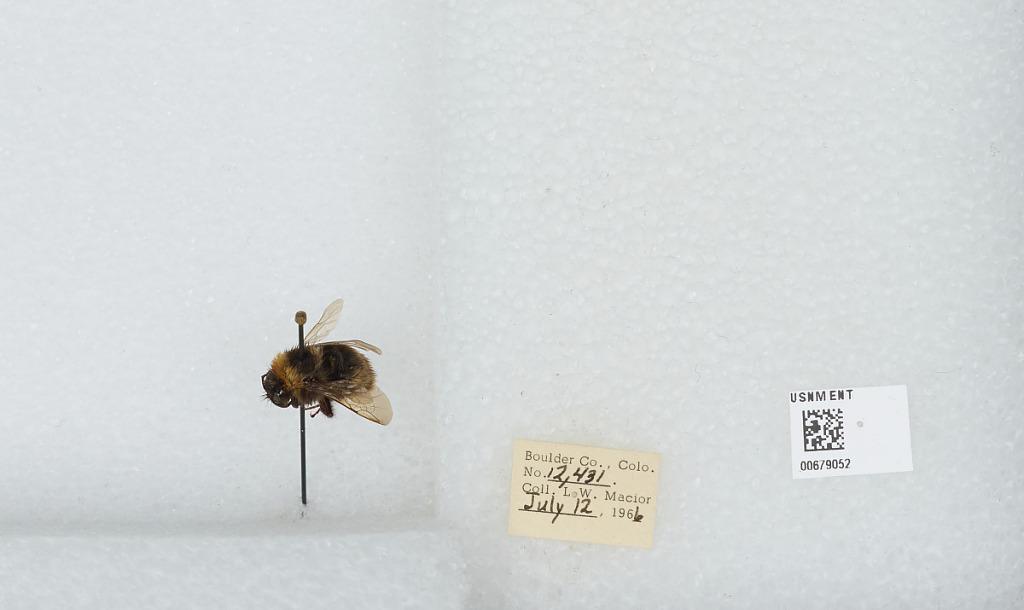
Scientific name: Bombus (Bombus) occidentalis Greene
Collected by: L. Macior
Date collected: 1966-7-12
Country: United States
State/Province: Colorado
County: Boulder
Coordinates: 40.0017, -105.308